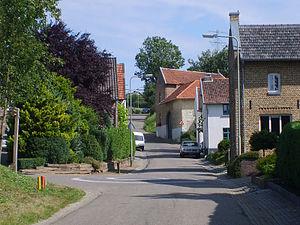
Walem est un village néerlandais d'environ 150 habitants dans la commune de Fauquemont-sur-Gueule, dans la province du Limbourg néerlandais.